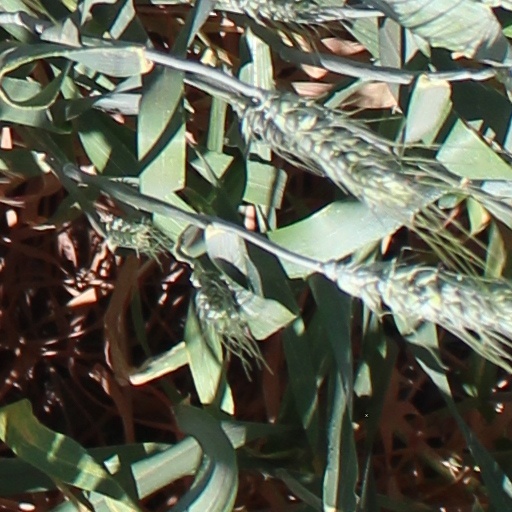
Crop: wheat